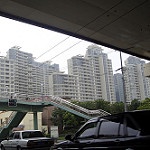
Scene: Outdoor